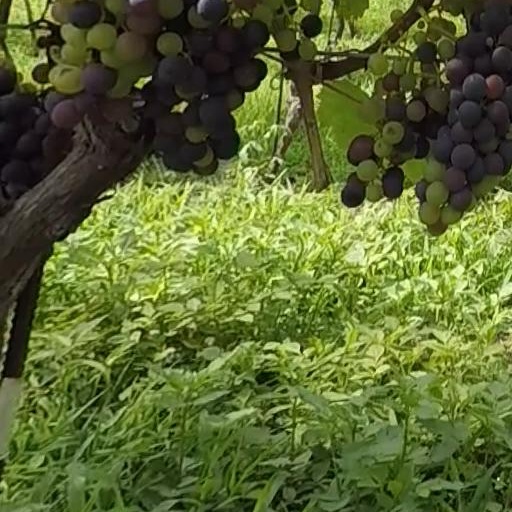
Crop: grape